Privacy

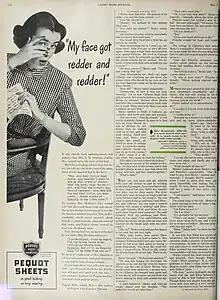
Advertisement with a highlighted quote "my face got redder and redder!" There is a highlighted quote on the importance of being honest with oneself, and after two and a half pages concludes with a suspicion that telephone operators are listening in on every call.

Privacy has historical roots in ancient Greek philosophical discussions. The most well-known of these was Aristotle's distinction between two spheres of life: the public sphere of the "polis", associated with political life, and the private sphere of the "oikos", associated with domestic life. Privacy is valued along with other basic necessities of life in the Jewish deutero-canonical Book of Sirach.